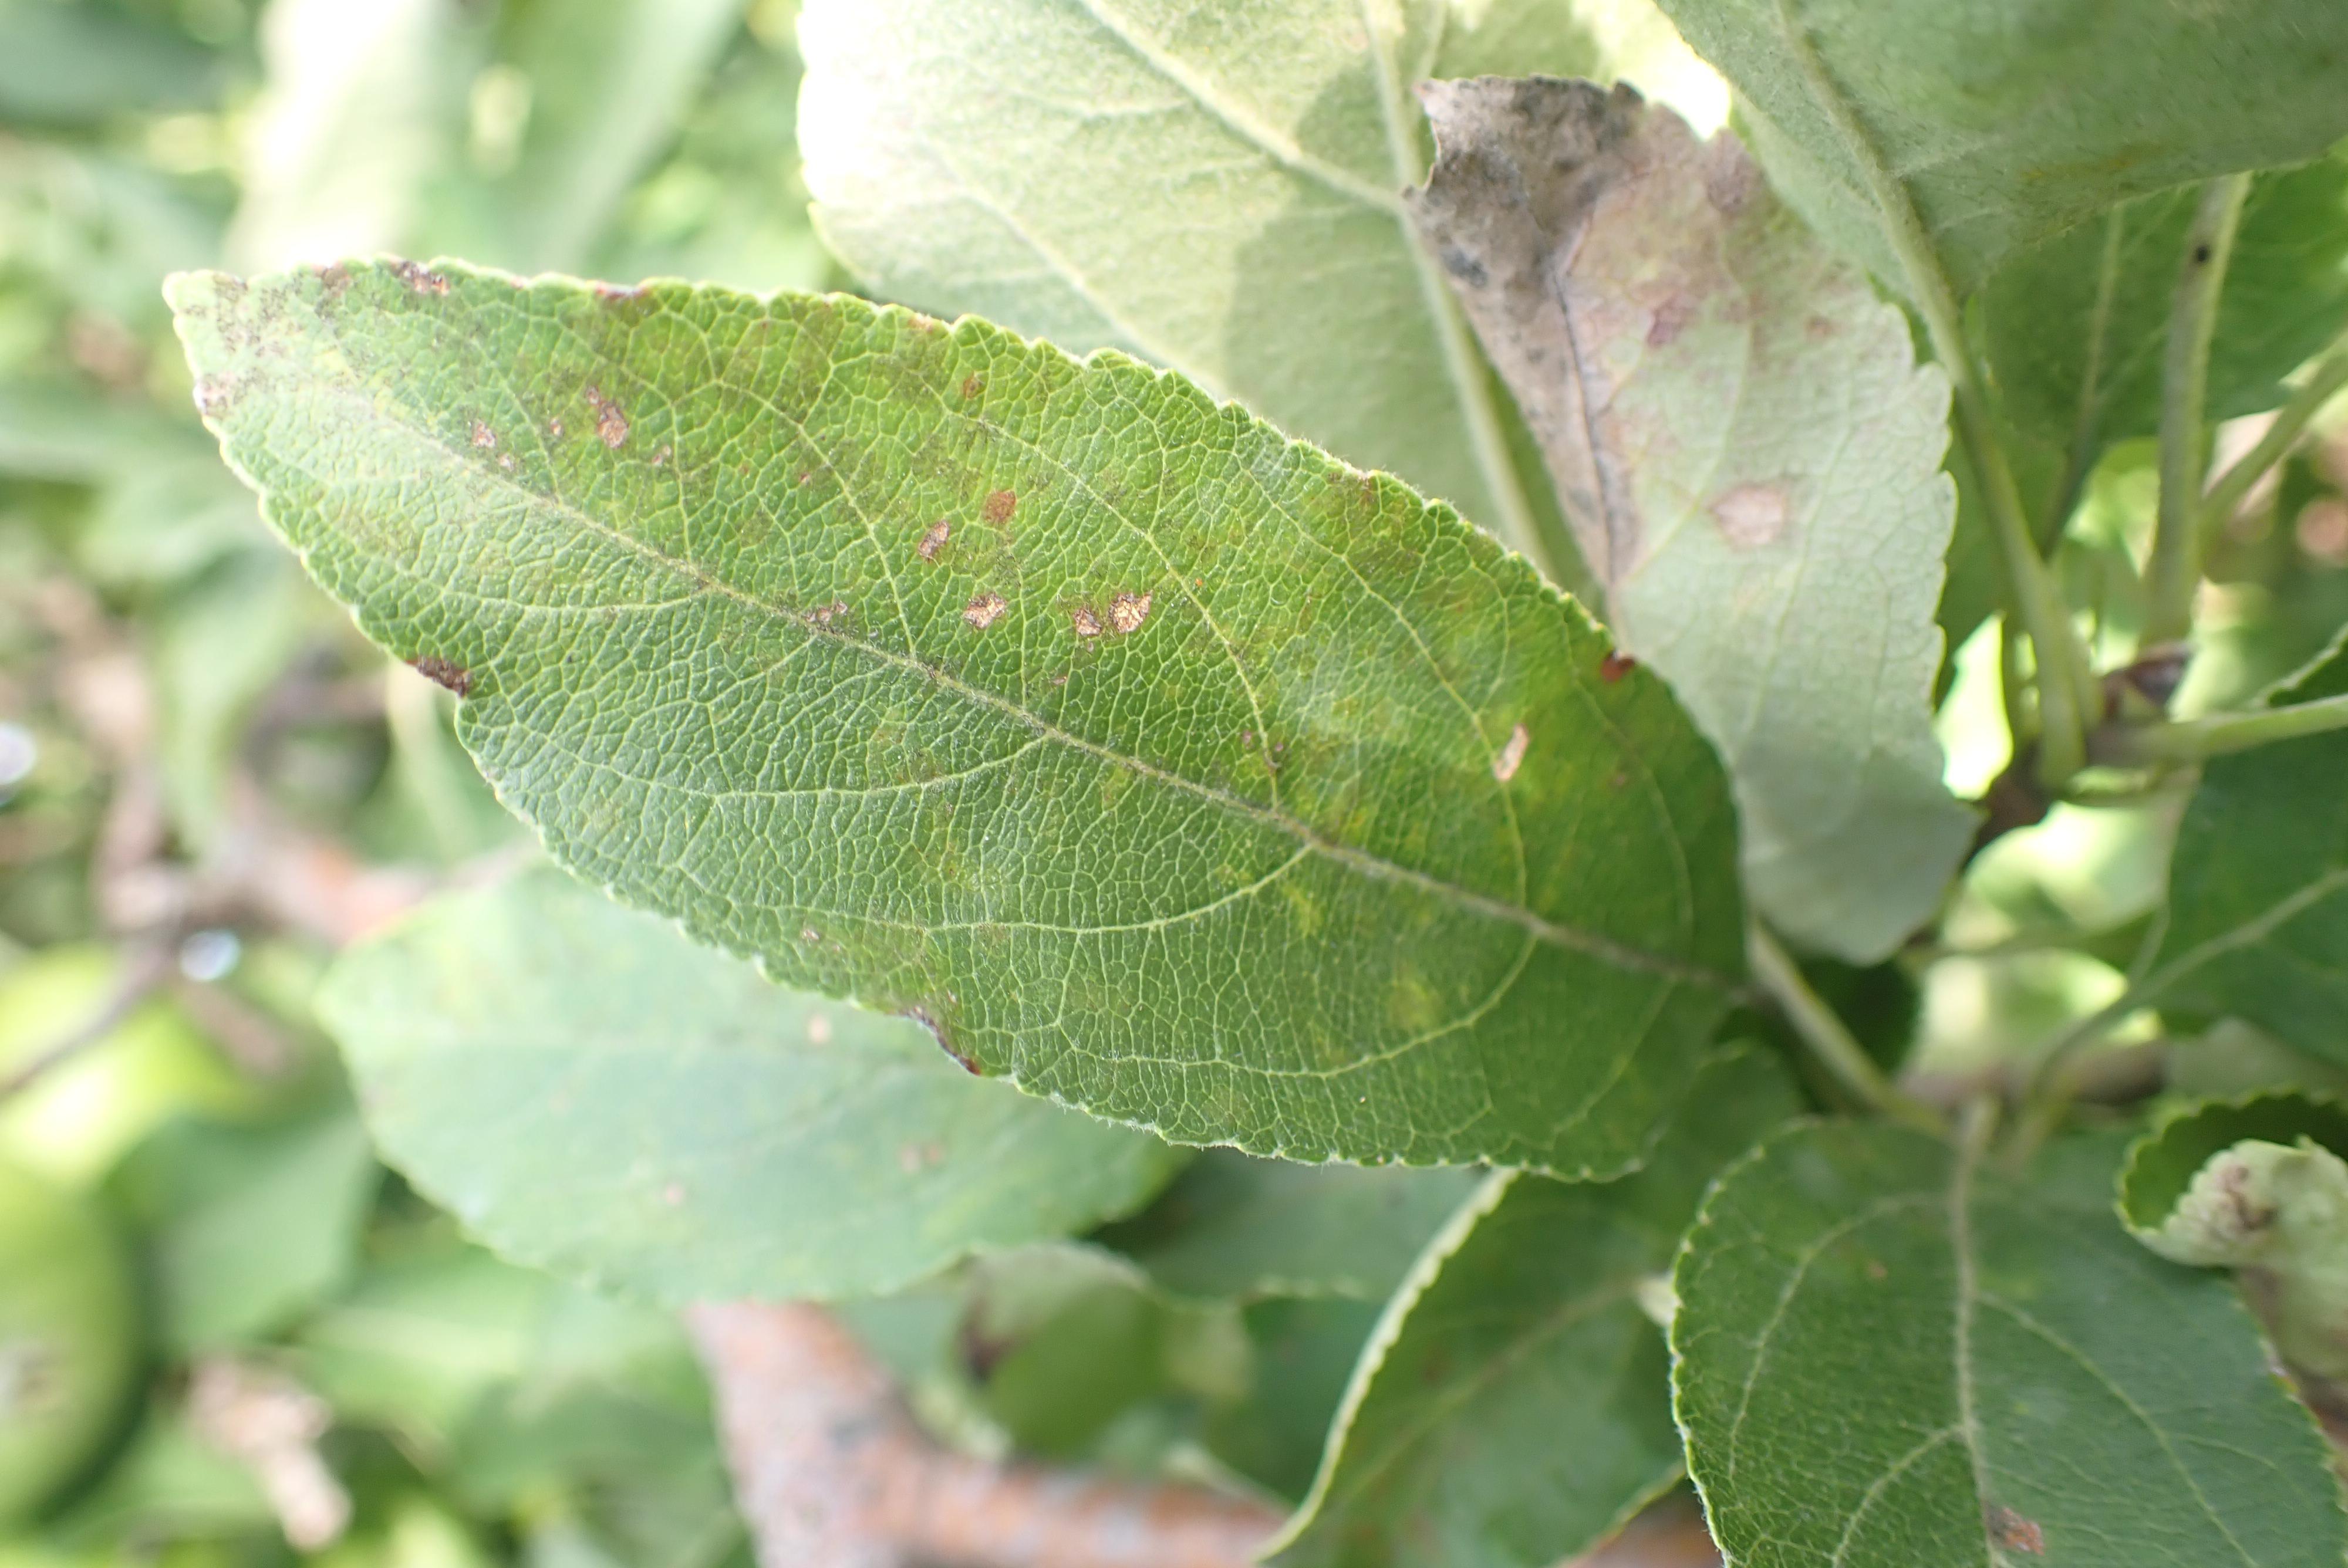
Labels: complex